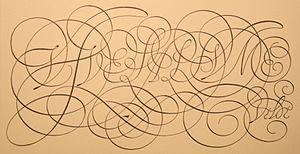
""Vive la plume"" tracé et gravé par Jan van den Velde."
La calligraphie latine est associée à l'histoire de l'écriture en Europe avant et après l'utilisation de l'imprimerie et sur la base de l'alphabet latin des Romains.
Jan van de Velde dit l'Ancien est un maître écrivain flamand, né à Anvers en décembre 1568 et mort à Haarlem en septembre 1623.